Parker Family Saga

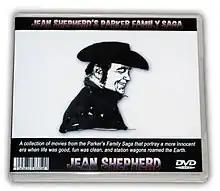
Official film series home video release artwork

The Parker Family Saga is a collection of American family-comedies based upon the stories of author Jean Shepherd. The stories originated on Shepherd's radio programs and in his books before being adapted into a stage play, two theatrical films, four made-for-TV films, one straight-to-home video film, one unaired pilot episode for a planned television series, one musical adaptation, one live television adaptation of that musical and one made-for-streaming film.